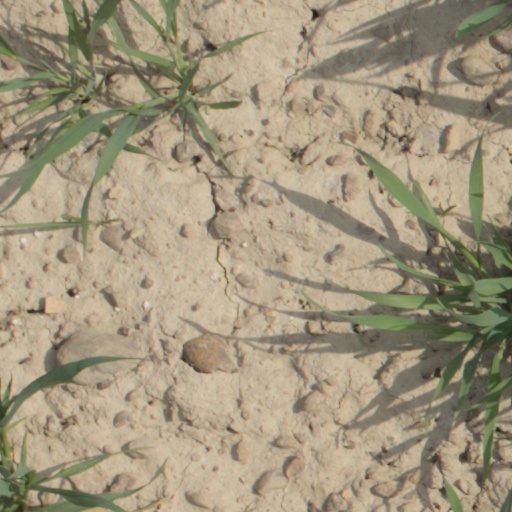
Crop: wheat